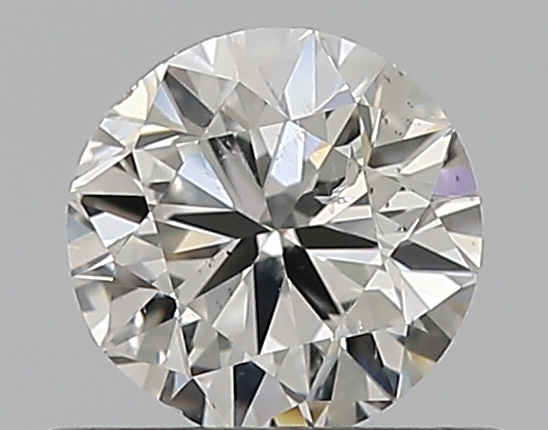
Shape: round
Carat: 0.5
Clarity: SI2
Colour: G
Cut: VG
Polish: EX
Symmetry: GD
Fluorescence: N
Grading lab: GIA
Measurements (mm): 4.94 x 5.02 x 3.13